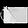
Label: Bag